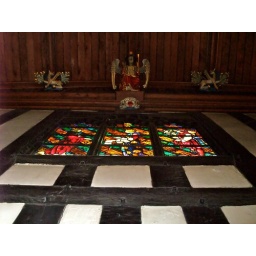
Stained glass window in St. Mary's Guildhall